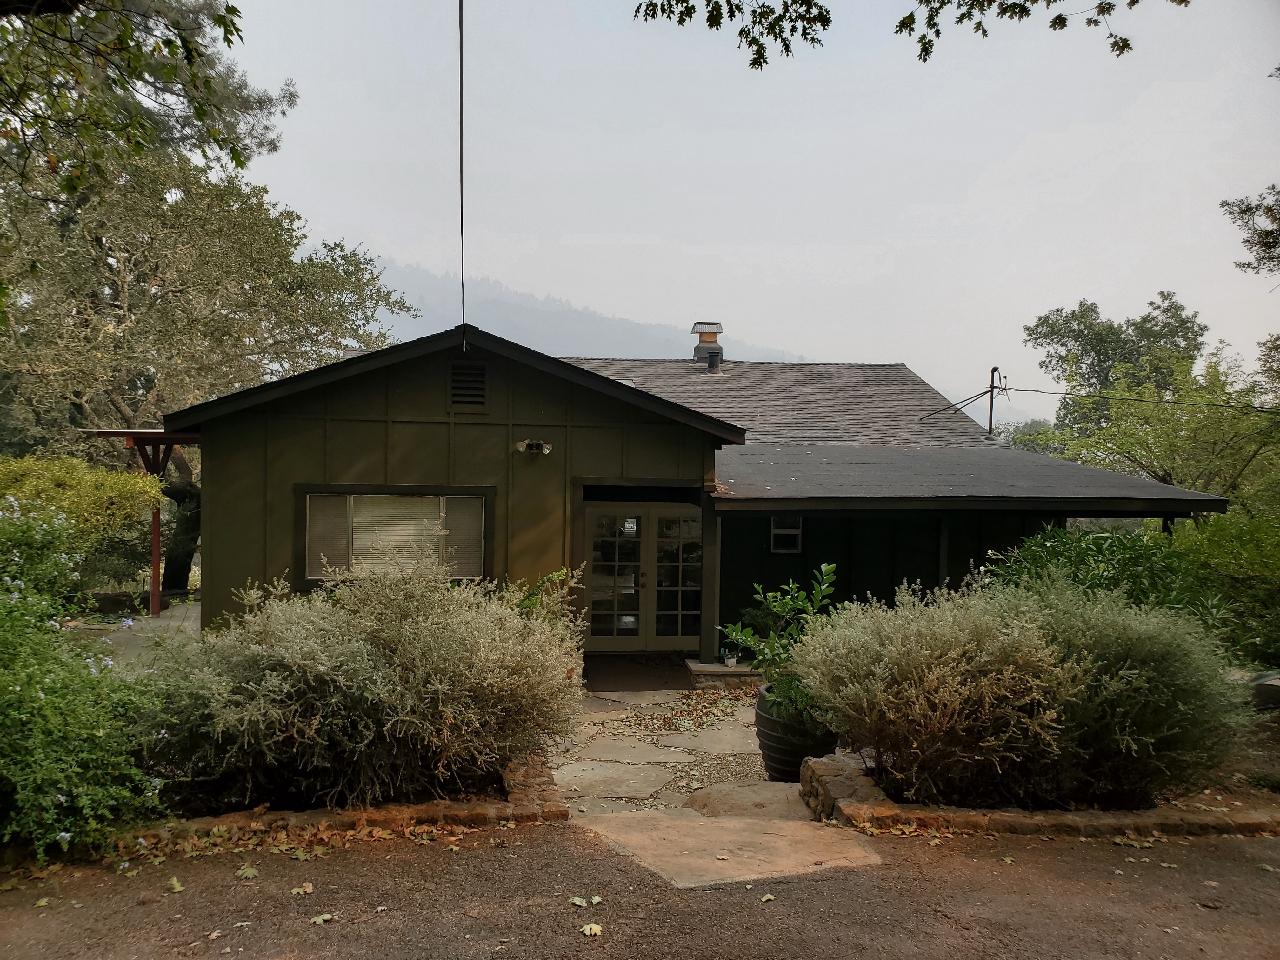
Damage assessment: no_damage